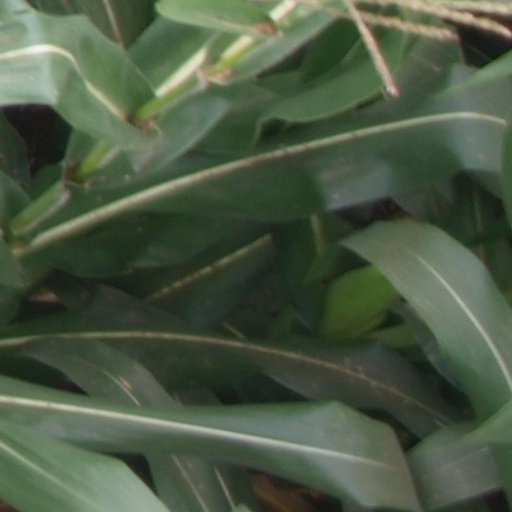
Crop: maize; corn